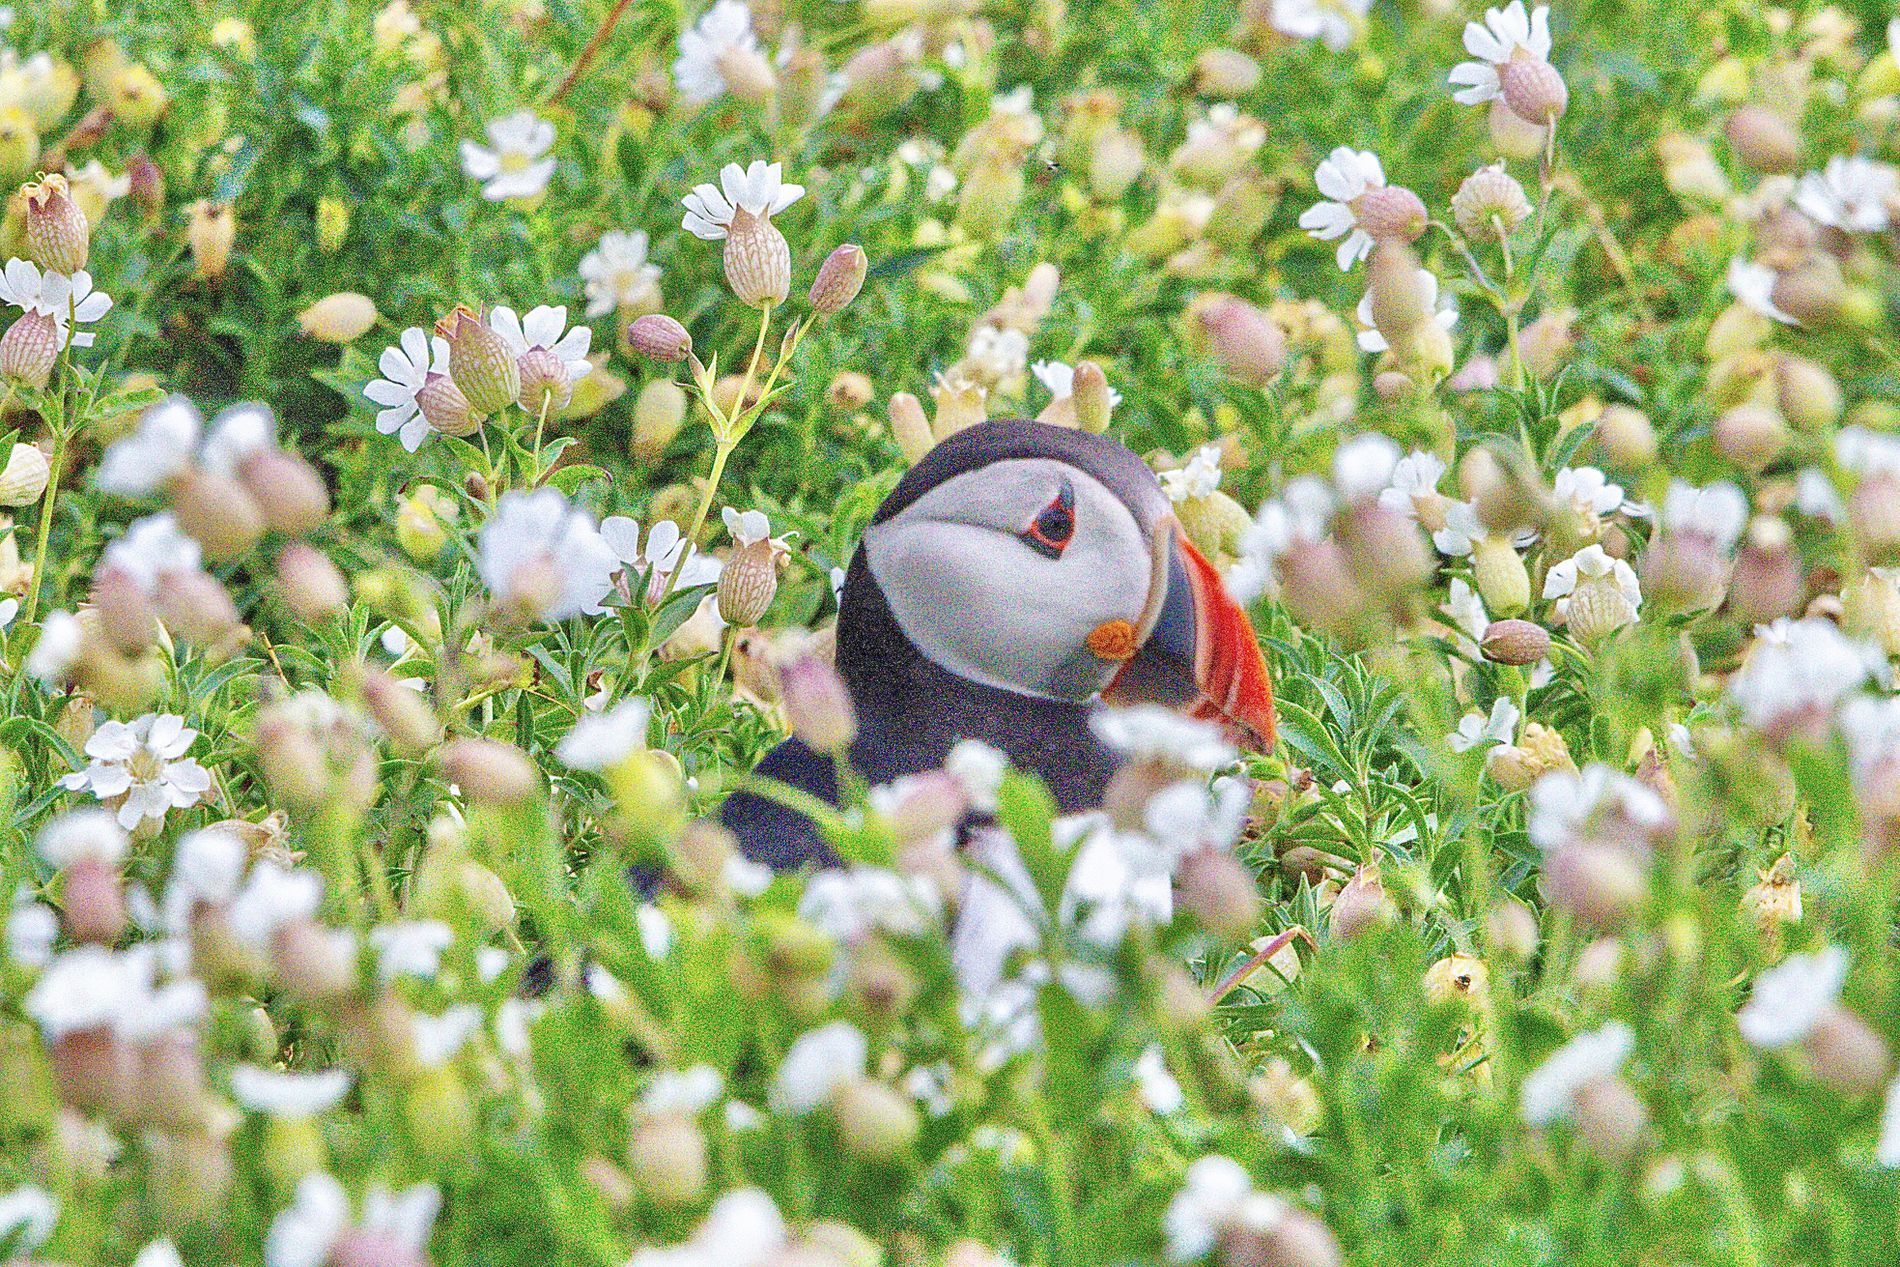
Bird Among flowers
The picture shows a lot of flowers while a puffin with a vibrant orange beak is sitting in the middle of it.
A close up shot of a puffin sitting among a field of flowers. The puffin looks calm and relaxed. The setting suggests a peaceful and natural habitat.
Labels: Animal, Bird, Puffin, Beak, Plant, Flower, Fungus, Toy, Flowers
Camera: Canon Canon EOS 70D
Lens: 150-600mm F5-6.3 DG OS HSM | Contemporary 015
Aperture: F14
Exposure: 1/1600 sec
ISO: 3200
Focal length: 600